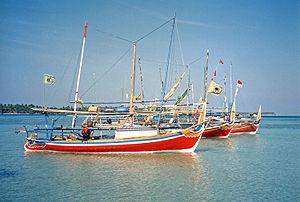
Bateaux de pêche à Karimunjawa.
L'archipel des Karimunjawa, situé à environ 80 kilomètres au nord-ouest de Jepara, est formé de 27 îles rocheuses dans la mer de Java. Sa population est d'environ 8 000 habitants. Administrativement, l'archipel fait partie du kabupaten de Jepara, dans la province indonésienne de Java central.